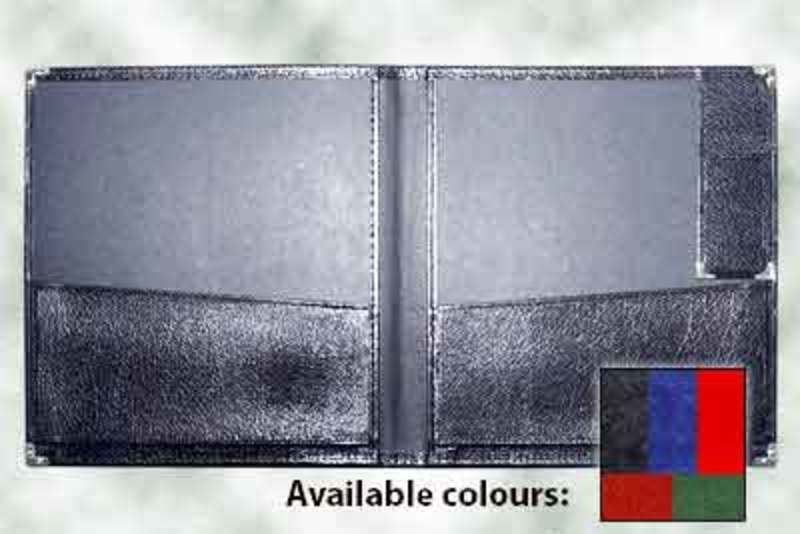
BAND FOLDER 12X14 WITH PENCIL POCKET BLACK
This 12" x 14" Concert Folio incorporates a handy Pencil loop and two storage pockets. Top grade leatherette is glued to heavy press board and a strong leatherette binding and reinforced metal corners add durability and strength. The bottom pockets feature 1/2" expansion sides and bottoms and 1-1/2" double-stitched hinge spine allowing for large amounts of music.
Brand: HL
Category: Arts & Entertainment > Hobbies & Creative Arts > Musical Instrument & Orchestra Accessories > Music Lyres & Flip Folders